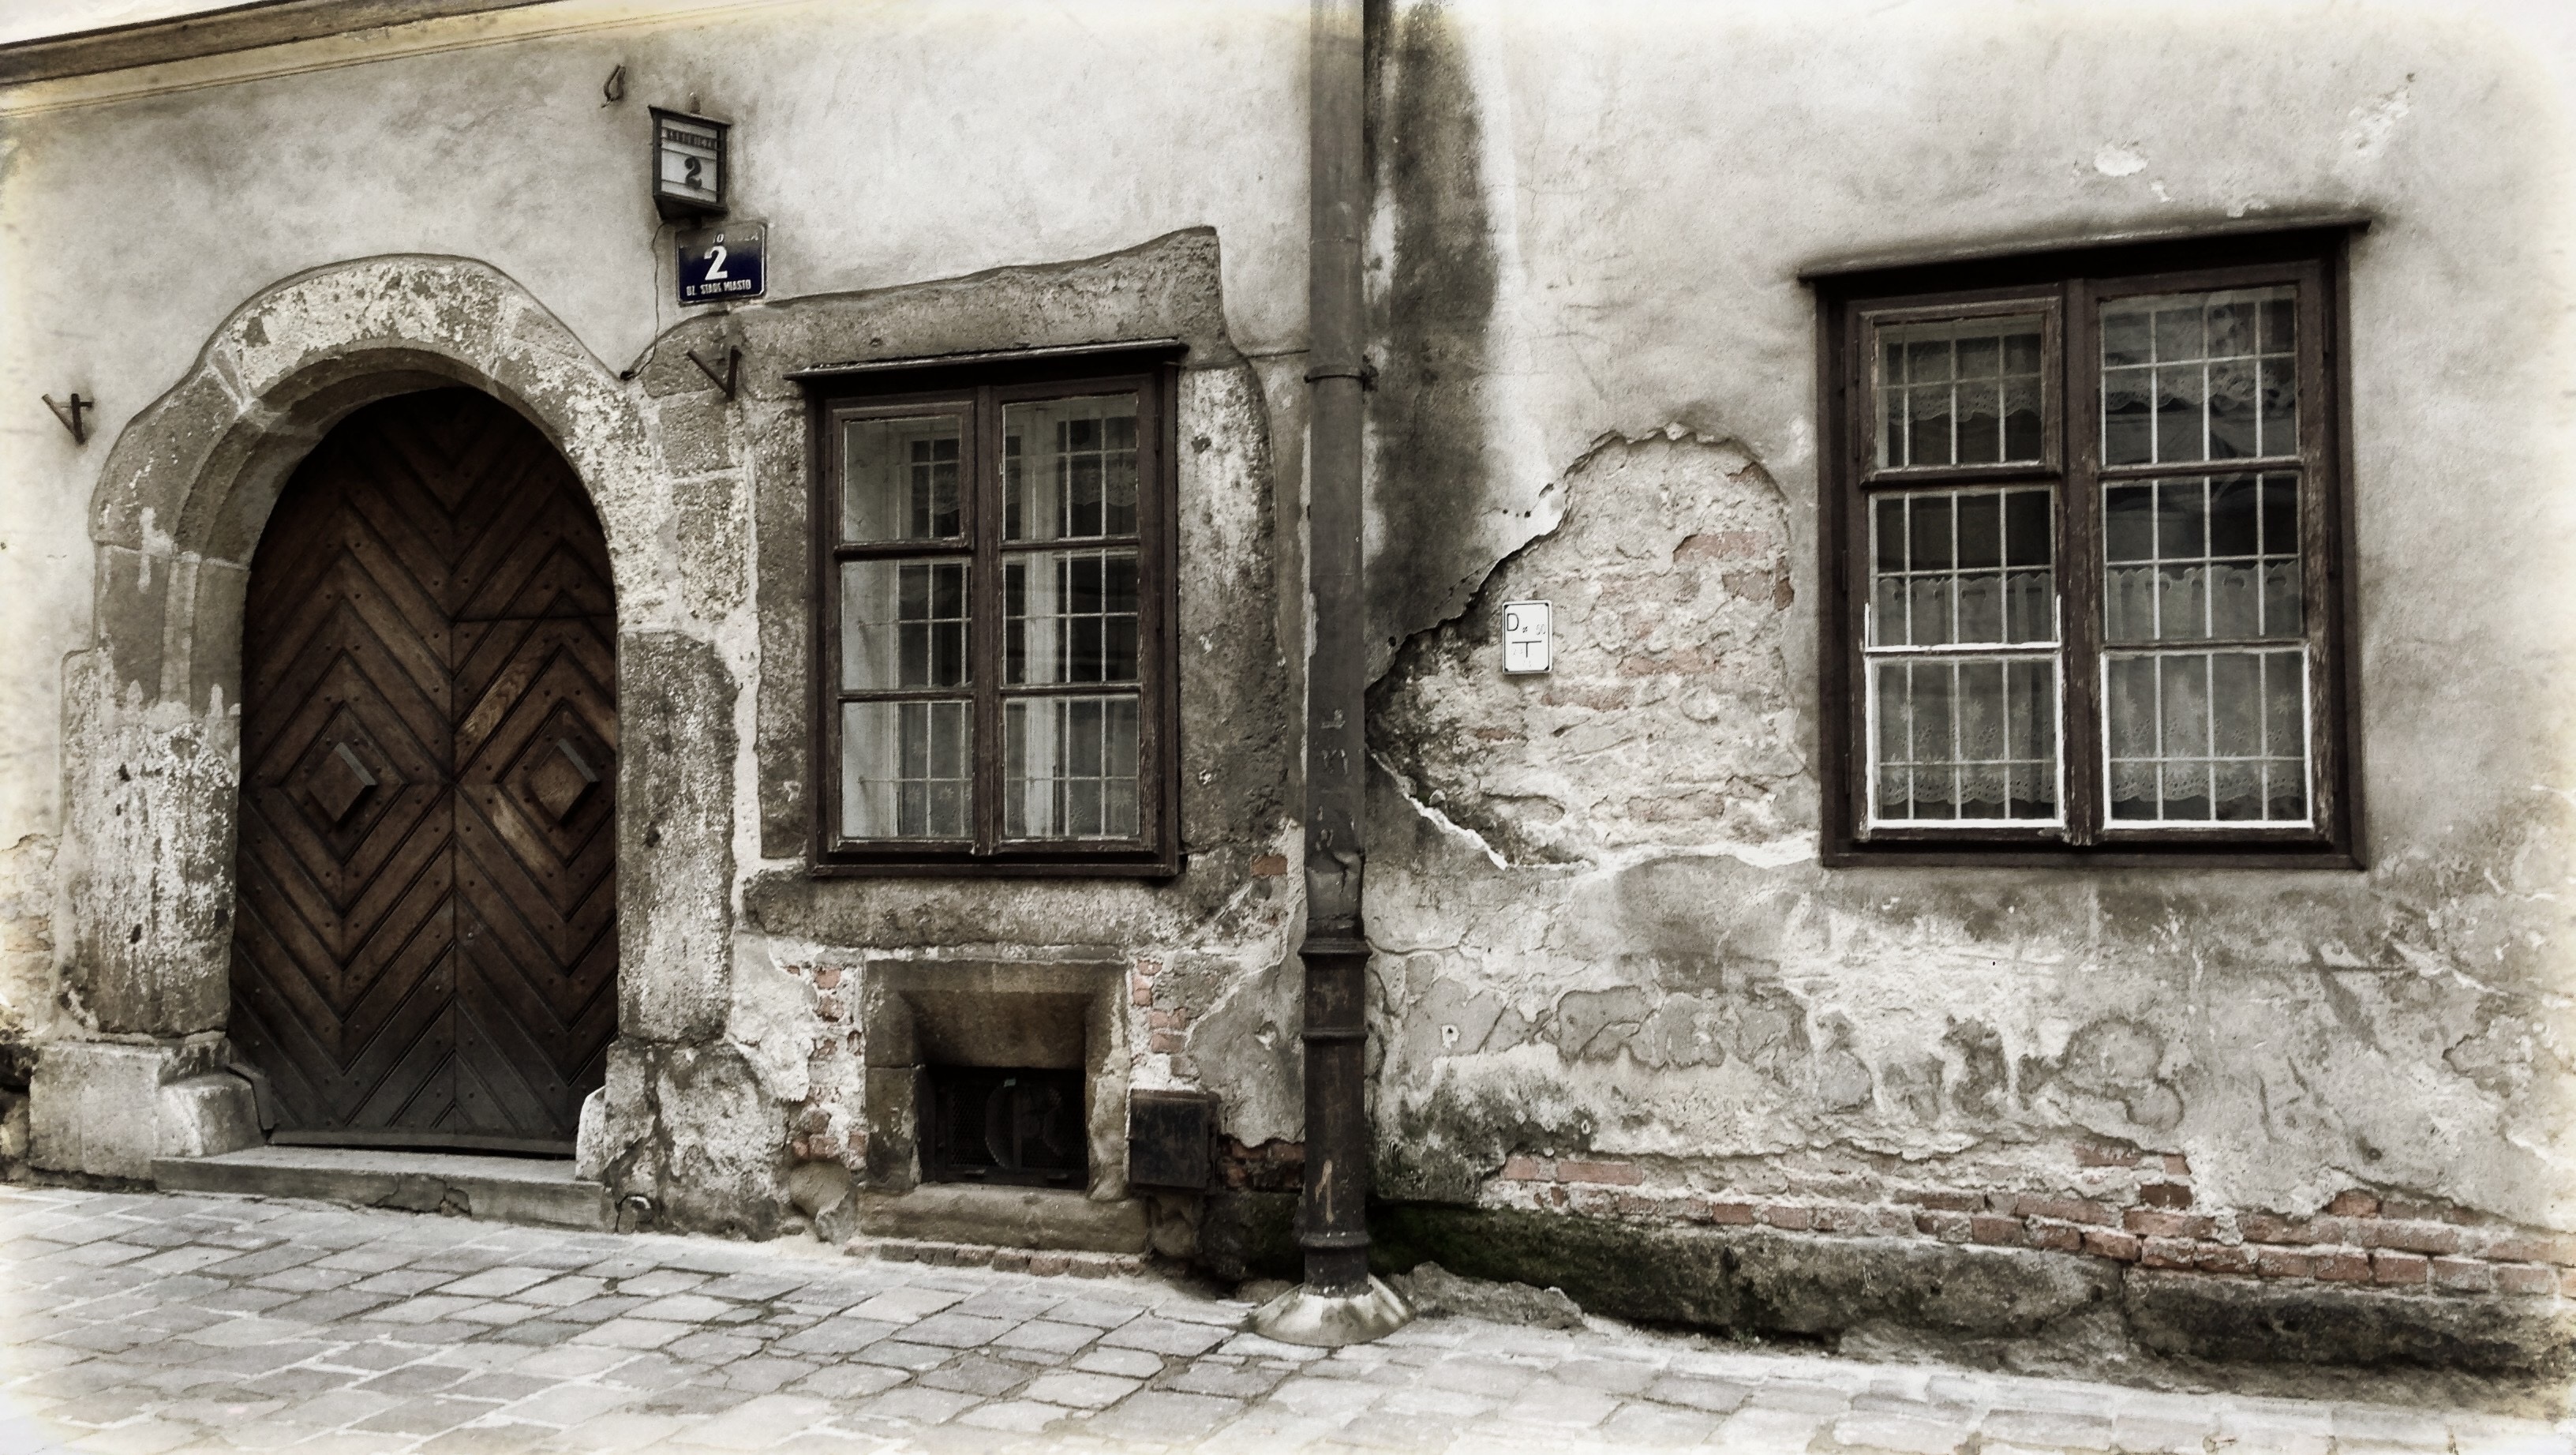
architecture, white, street, mansion, house, window, alley, home, wall, monument, cottage, facade, door, old house, history, kamienica, krakow, facades, the market, the old town, ancient history